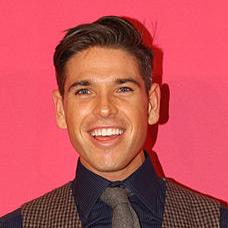
Age: 27